Treffiagat

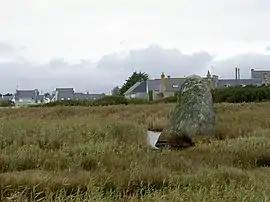
Ancient menhir at Treffiagat

Treffiagat, also known as Treffiagat-Léchiagat, is a commune in the Finistère department of Brittany in north-western France.